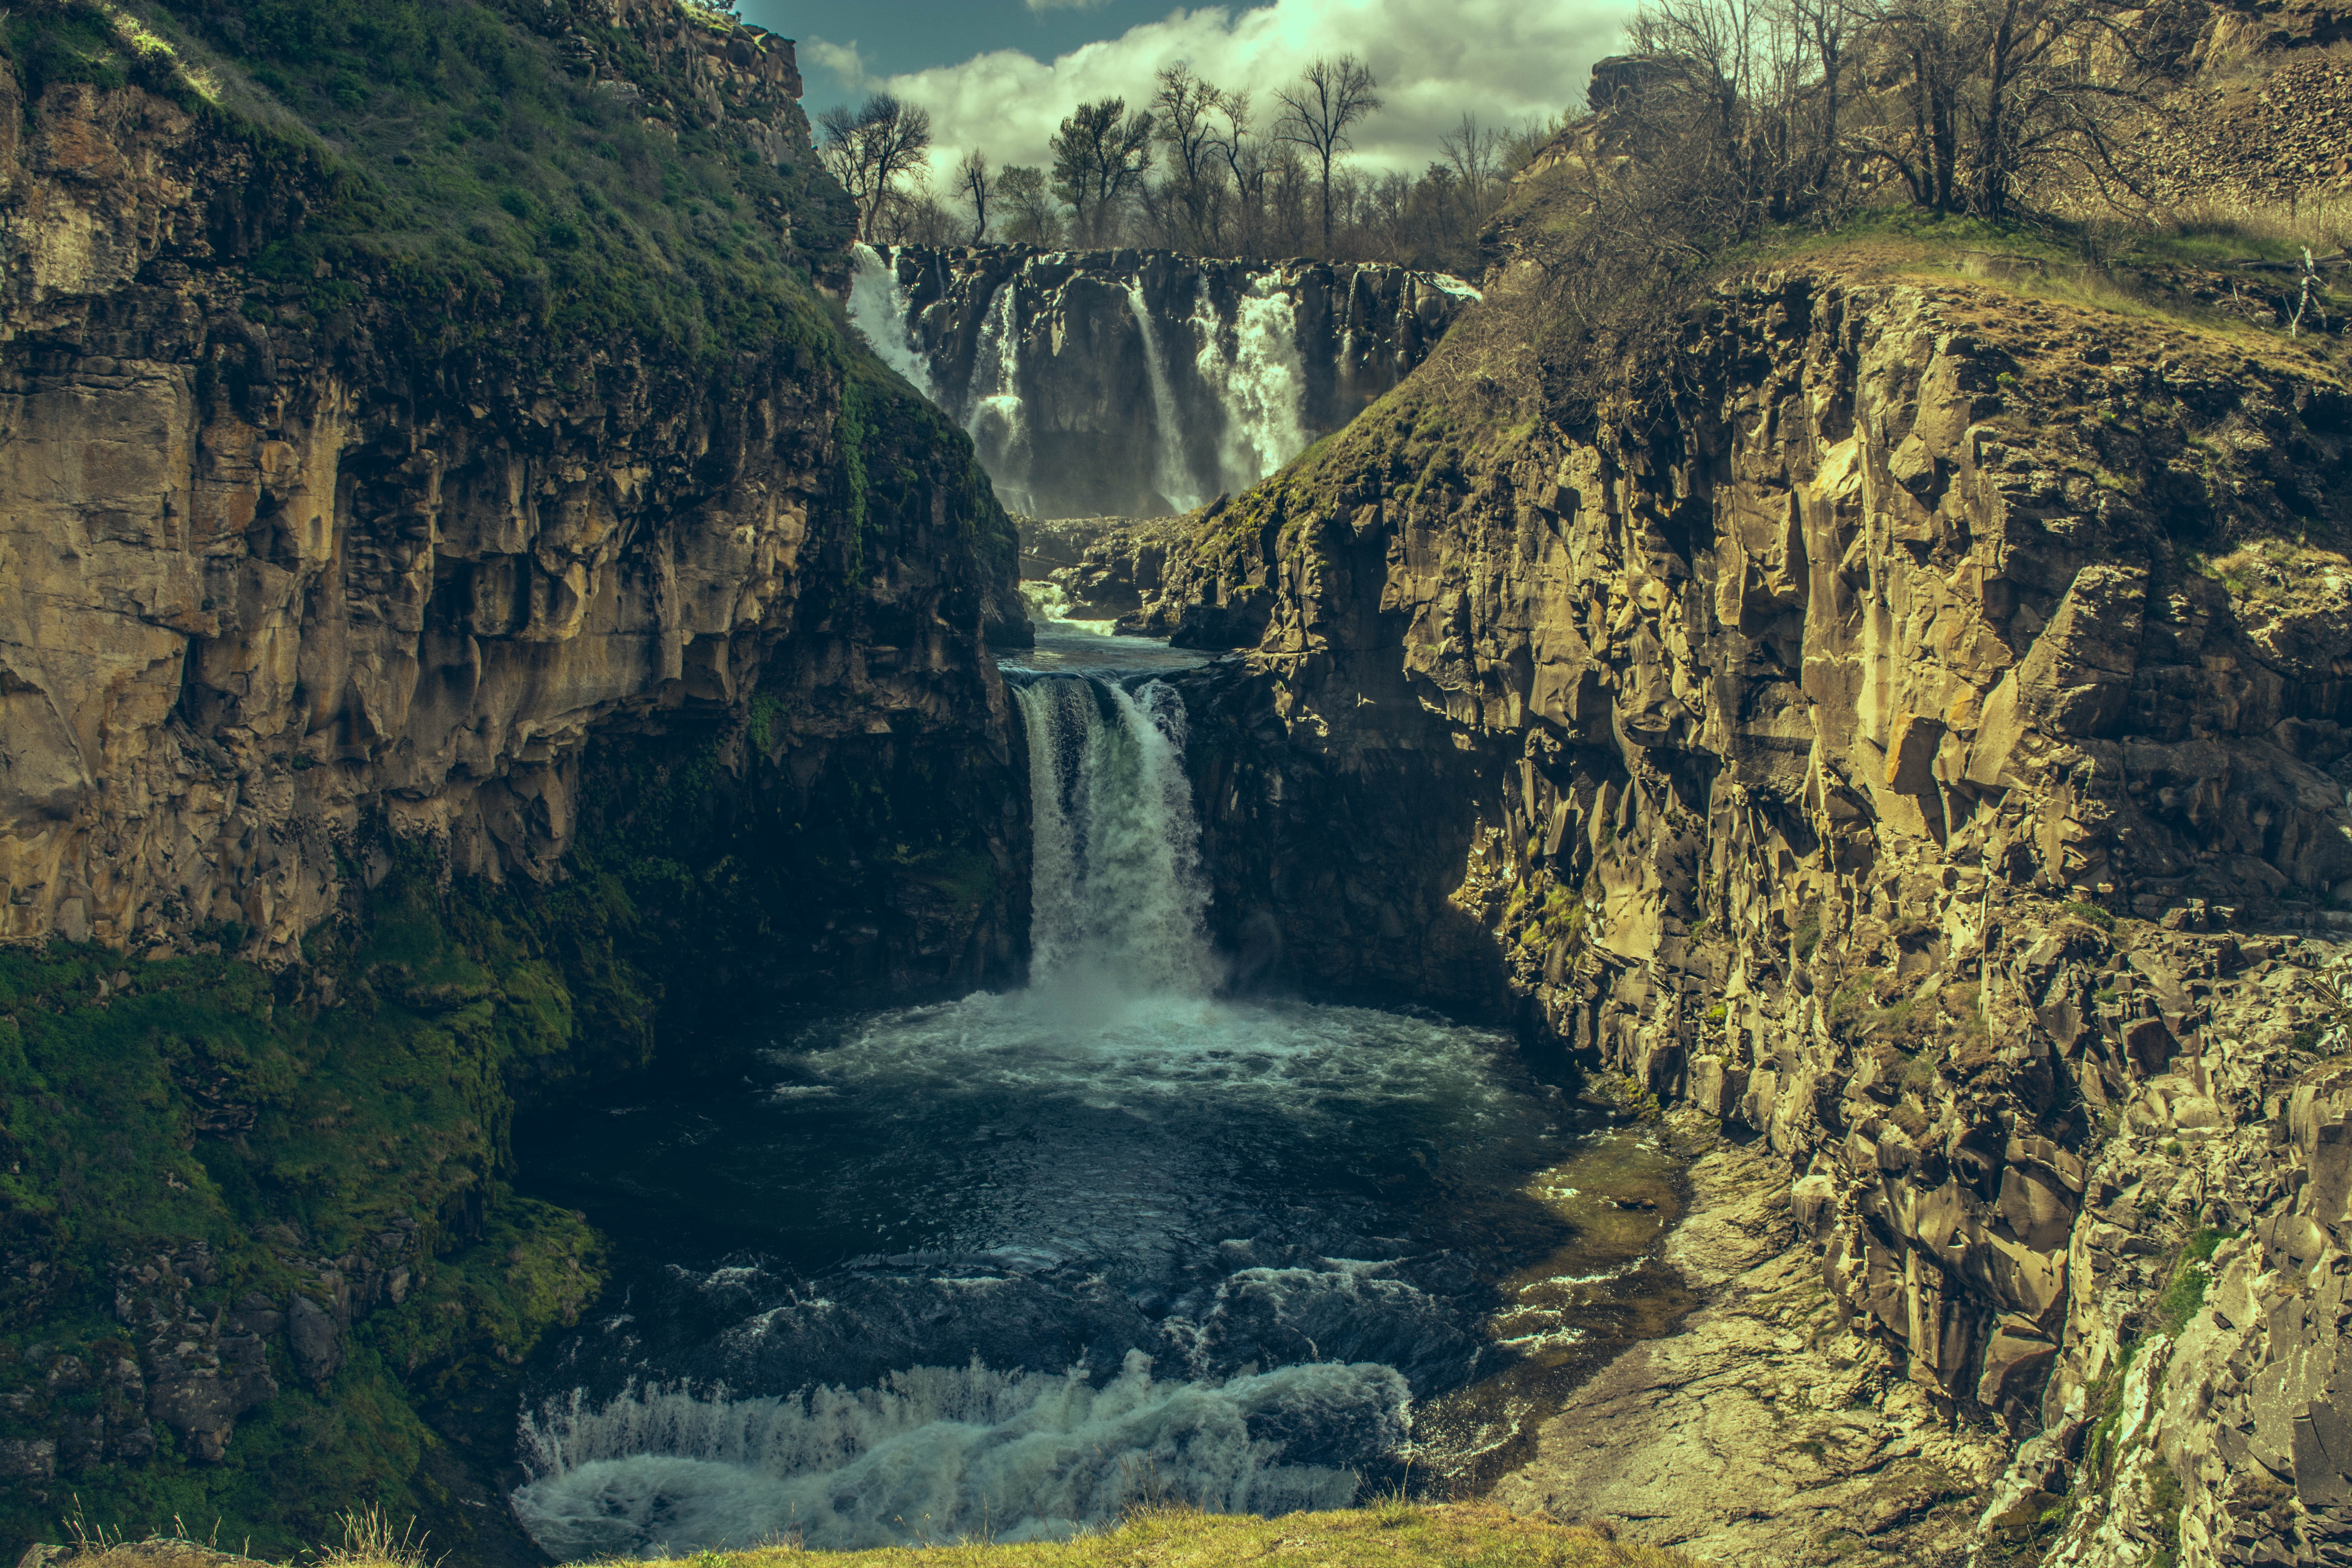
natural landscape, body of water, nature, water resources, waterfall, water, nature reserve, watercourse, wilderness, escarpment, formation, geological phenomenon, ravine, water feature, river, national park, state park, tree, landscape, geology, canyon, rock, cliff, mountain, outcrop, terrain, valley, stream, wasserfall, wadi